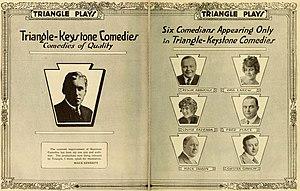
Triangle Film Corporation était une importante société de production et de distribution de cinéma fondée en 1915 par Harry et Roy Aitken à Culver City en Californie. Elle fut imaginée comme une compagnie de prestige basée sur les capacités de production des réalisateurs D. W. Griffith, Thomas Ince et Mack Sennett.